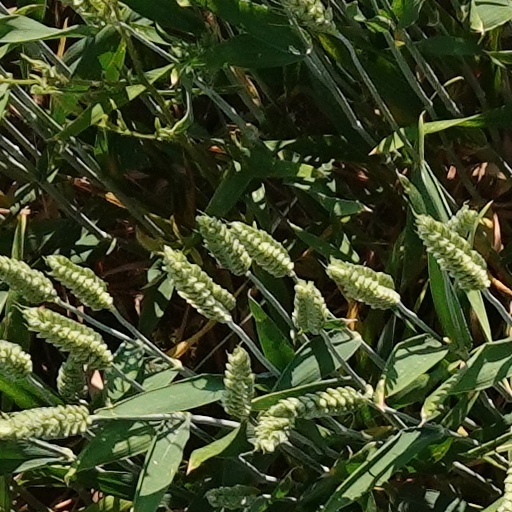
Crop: wheat